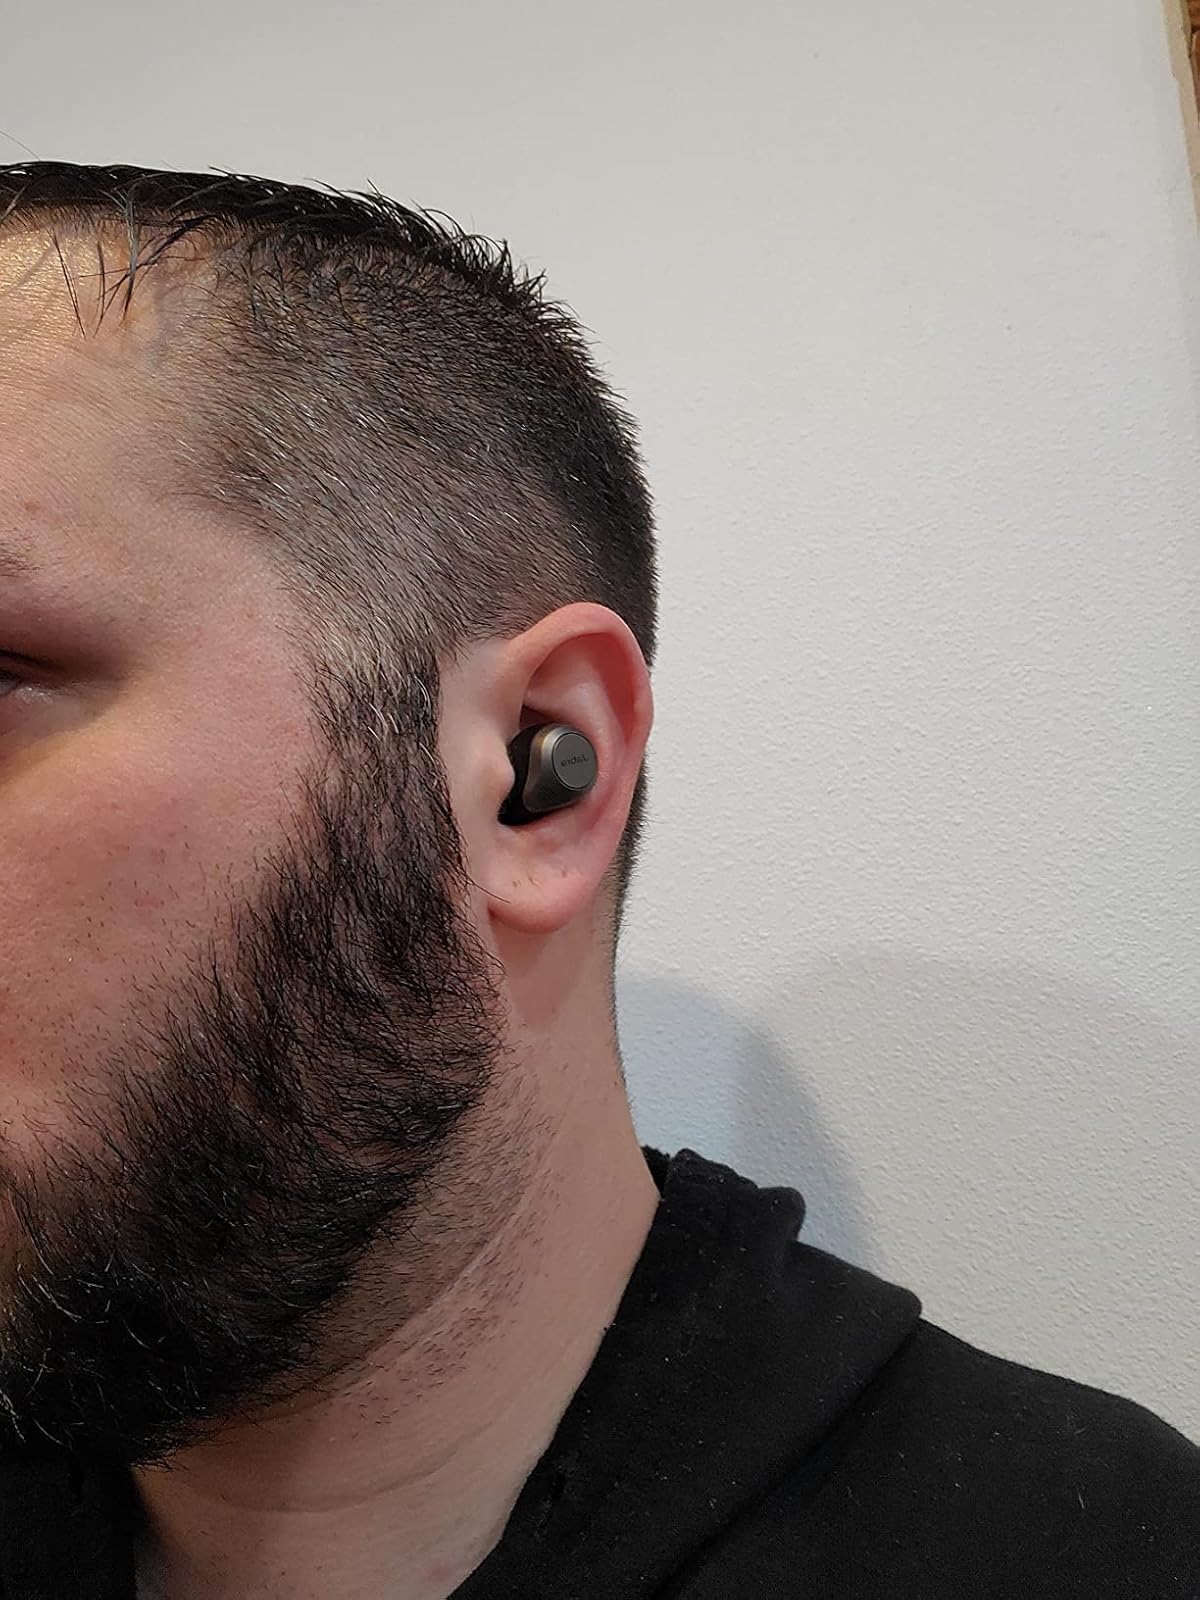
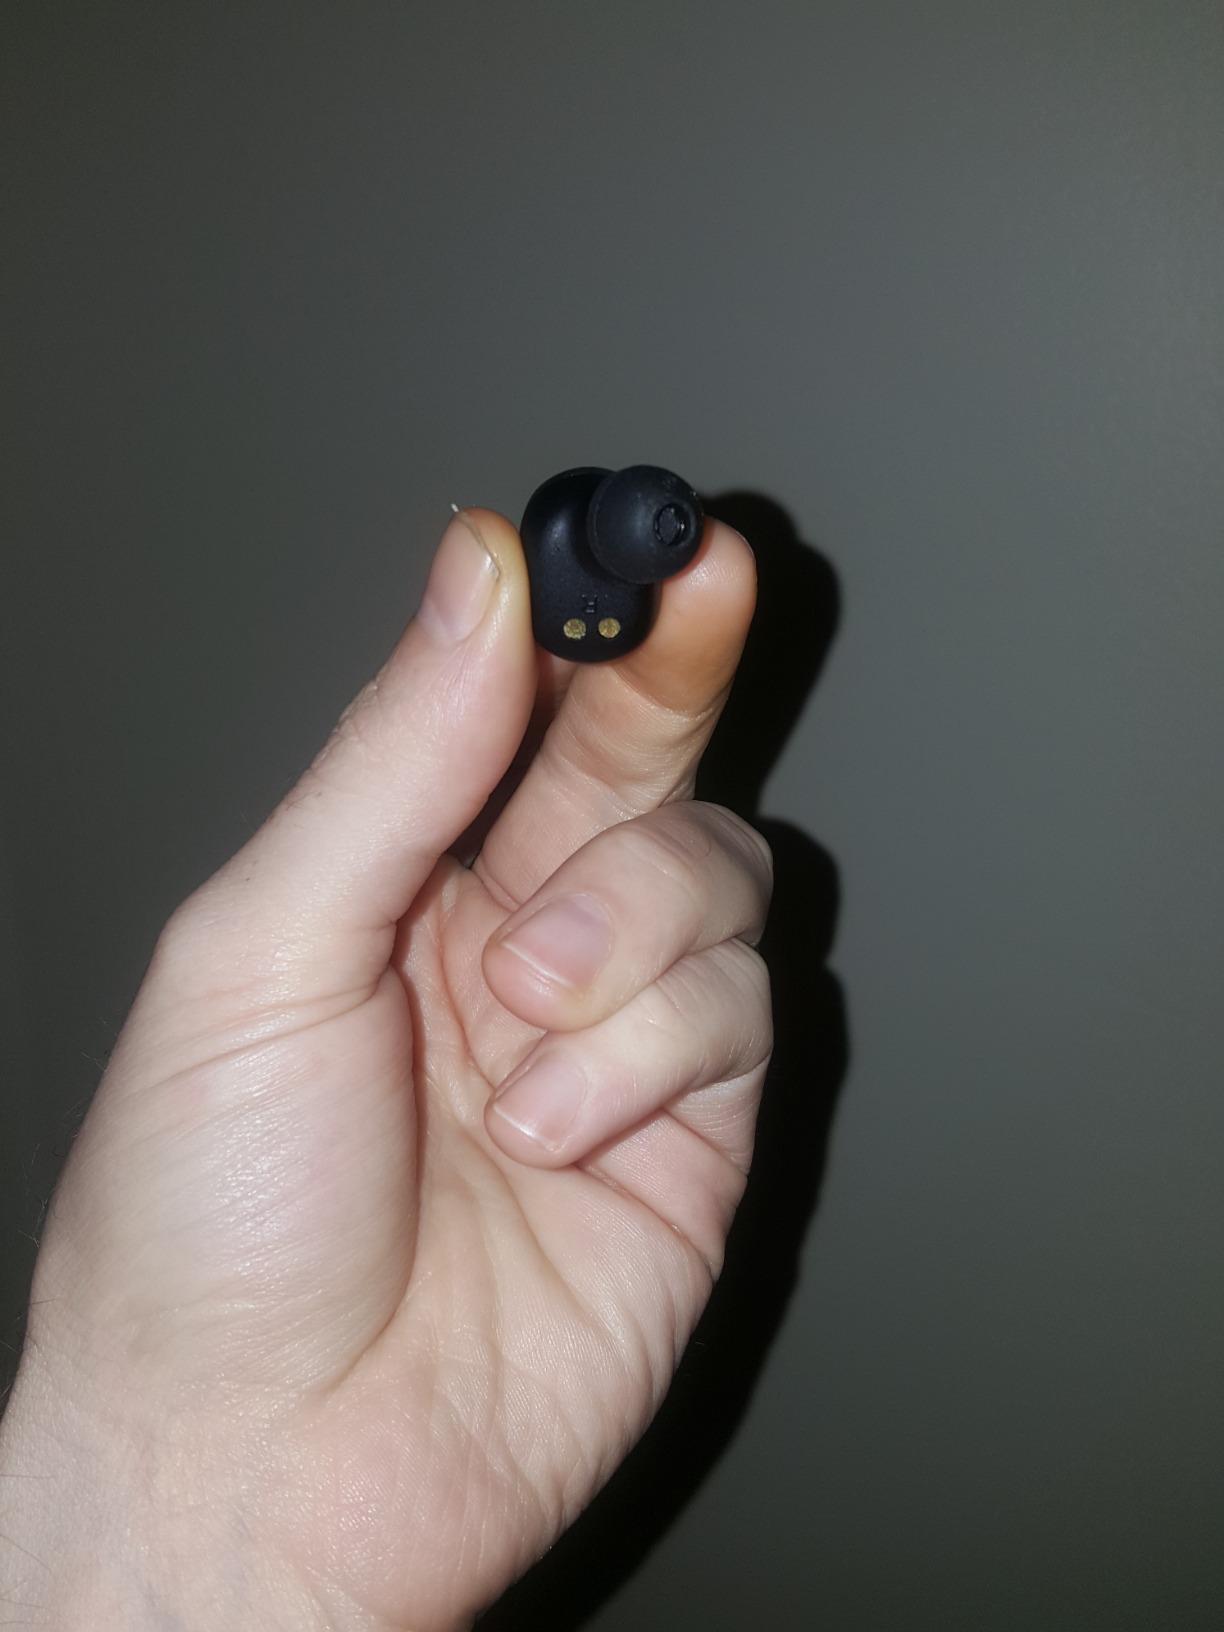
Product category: earbuds
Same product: no